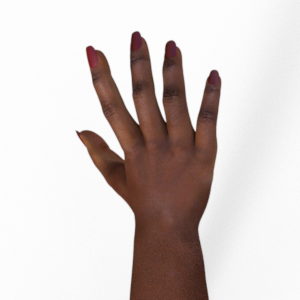
Label: paper